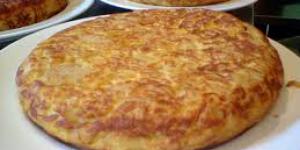
tortilla de papa y huevo facilisima